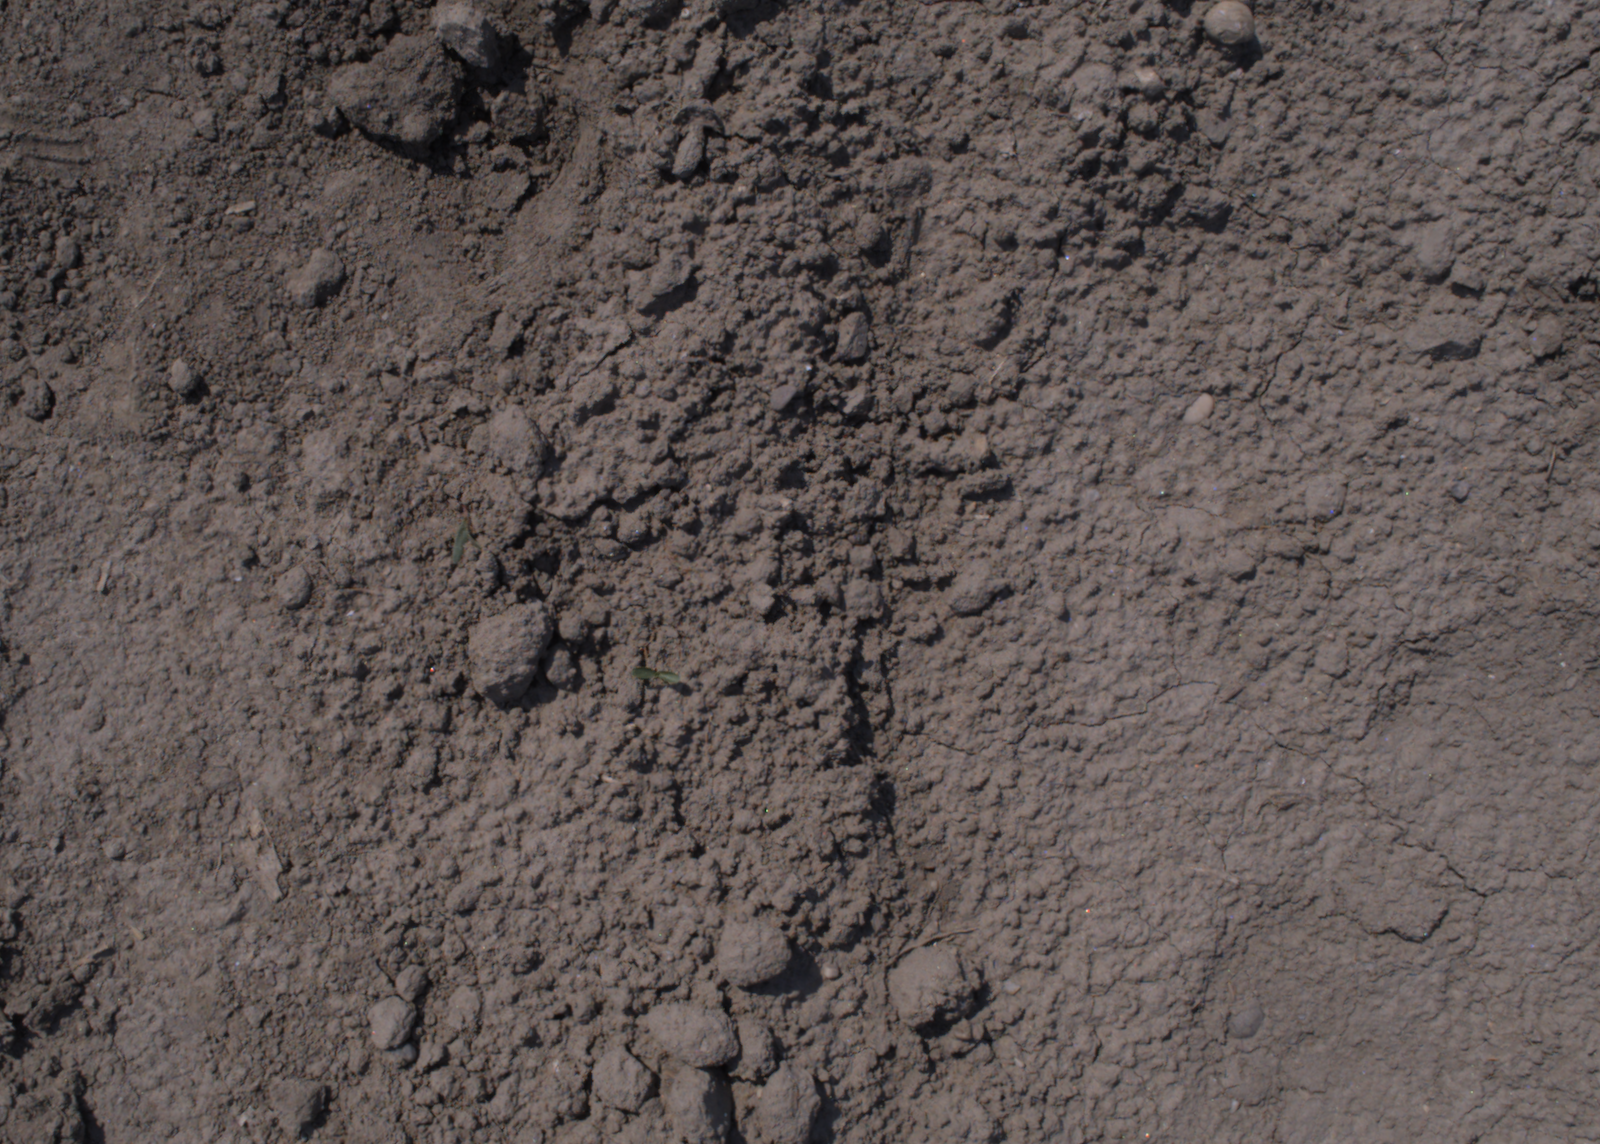
Capture date: 10.08.2020 12:23:41
Weather: sunny
Wind: light
Seeding date: 21.07.2020
Plant canopy height (mm): 930